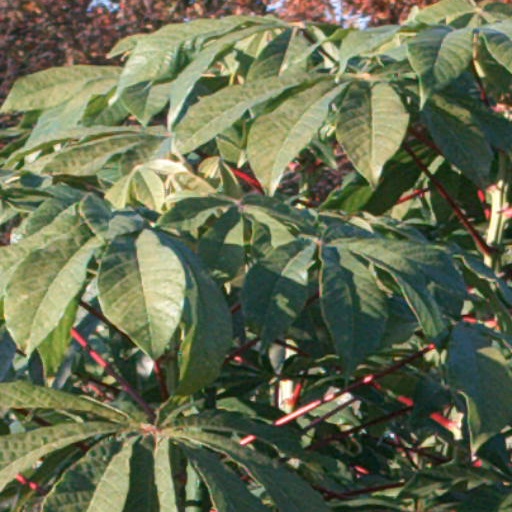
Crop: cassava